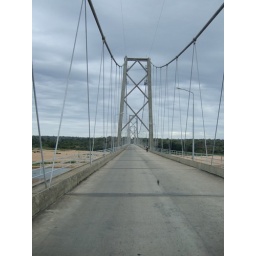
bridge over river 1